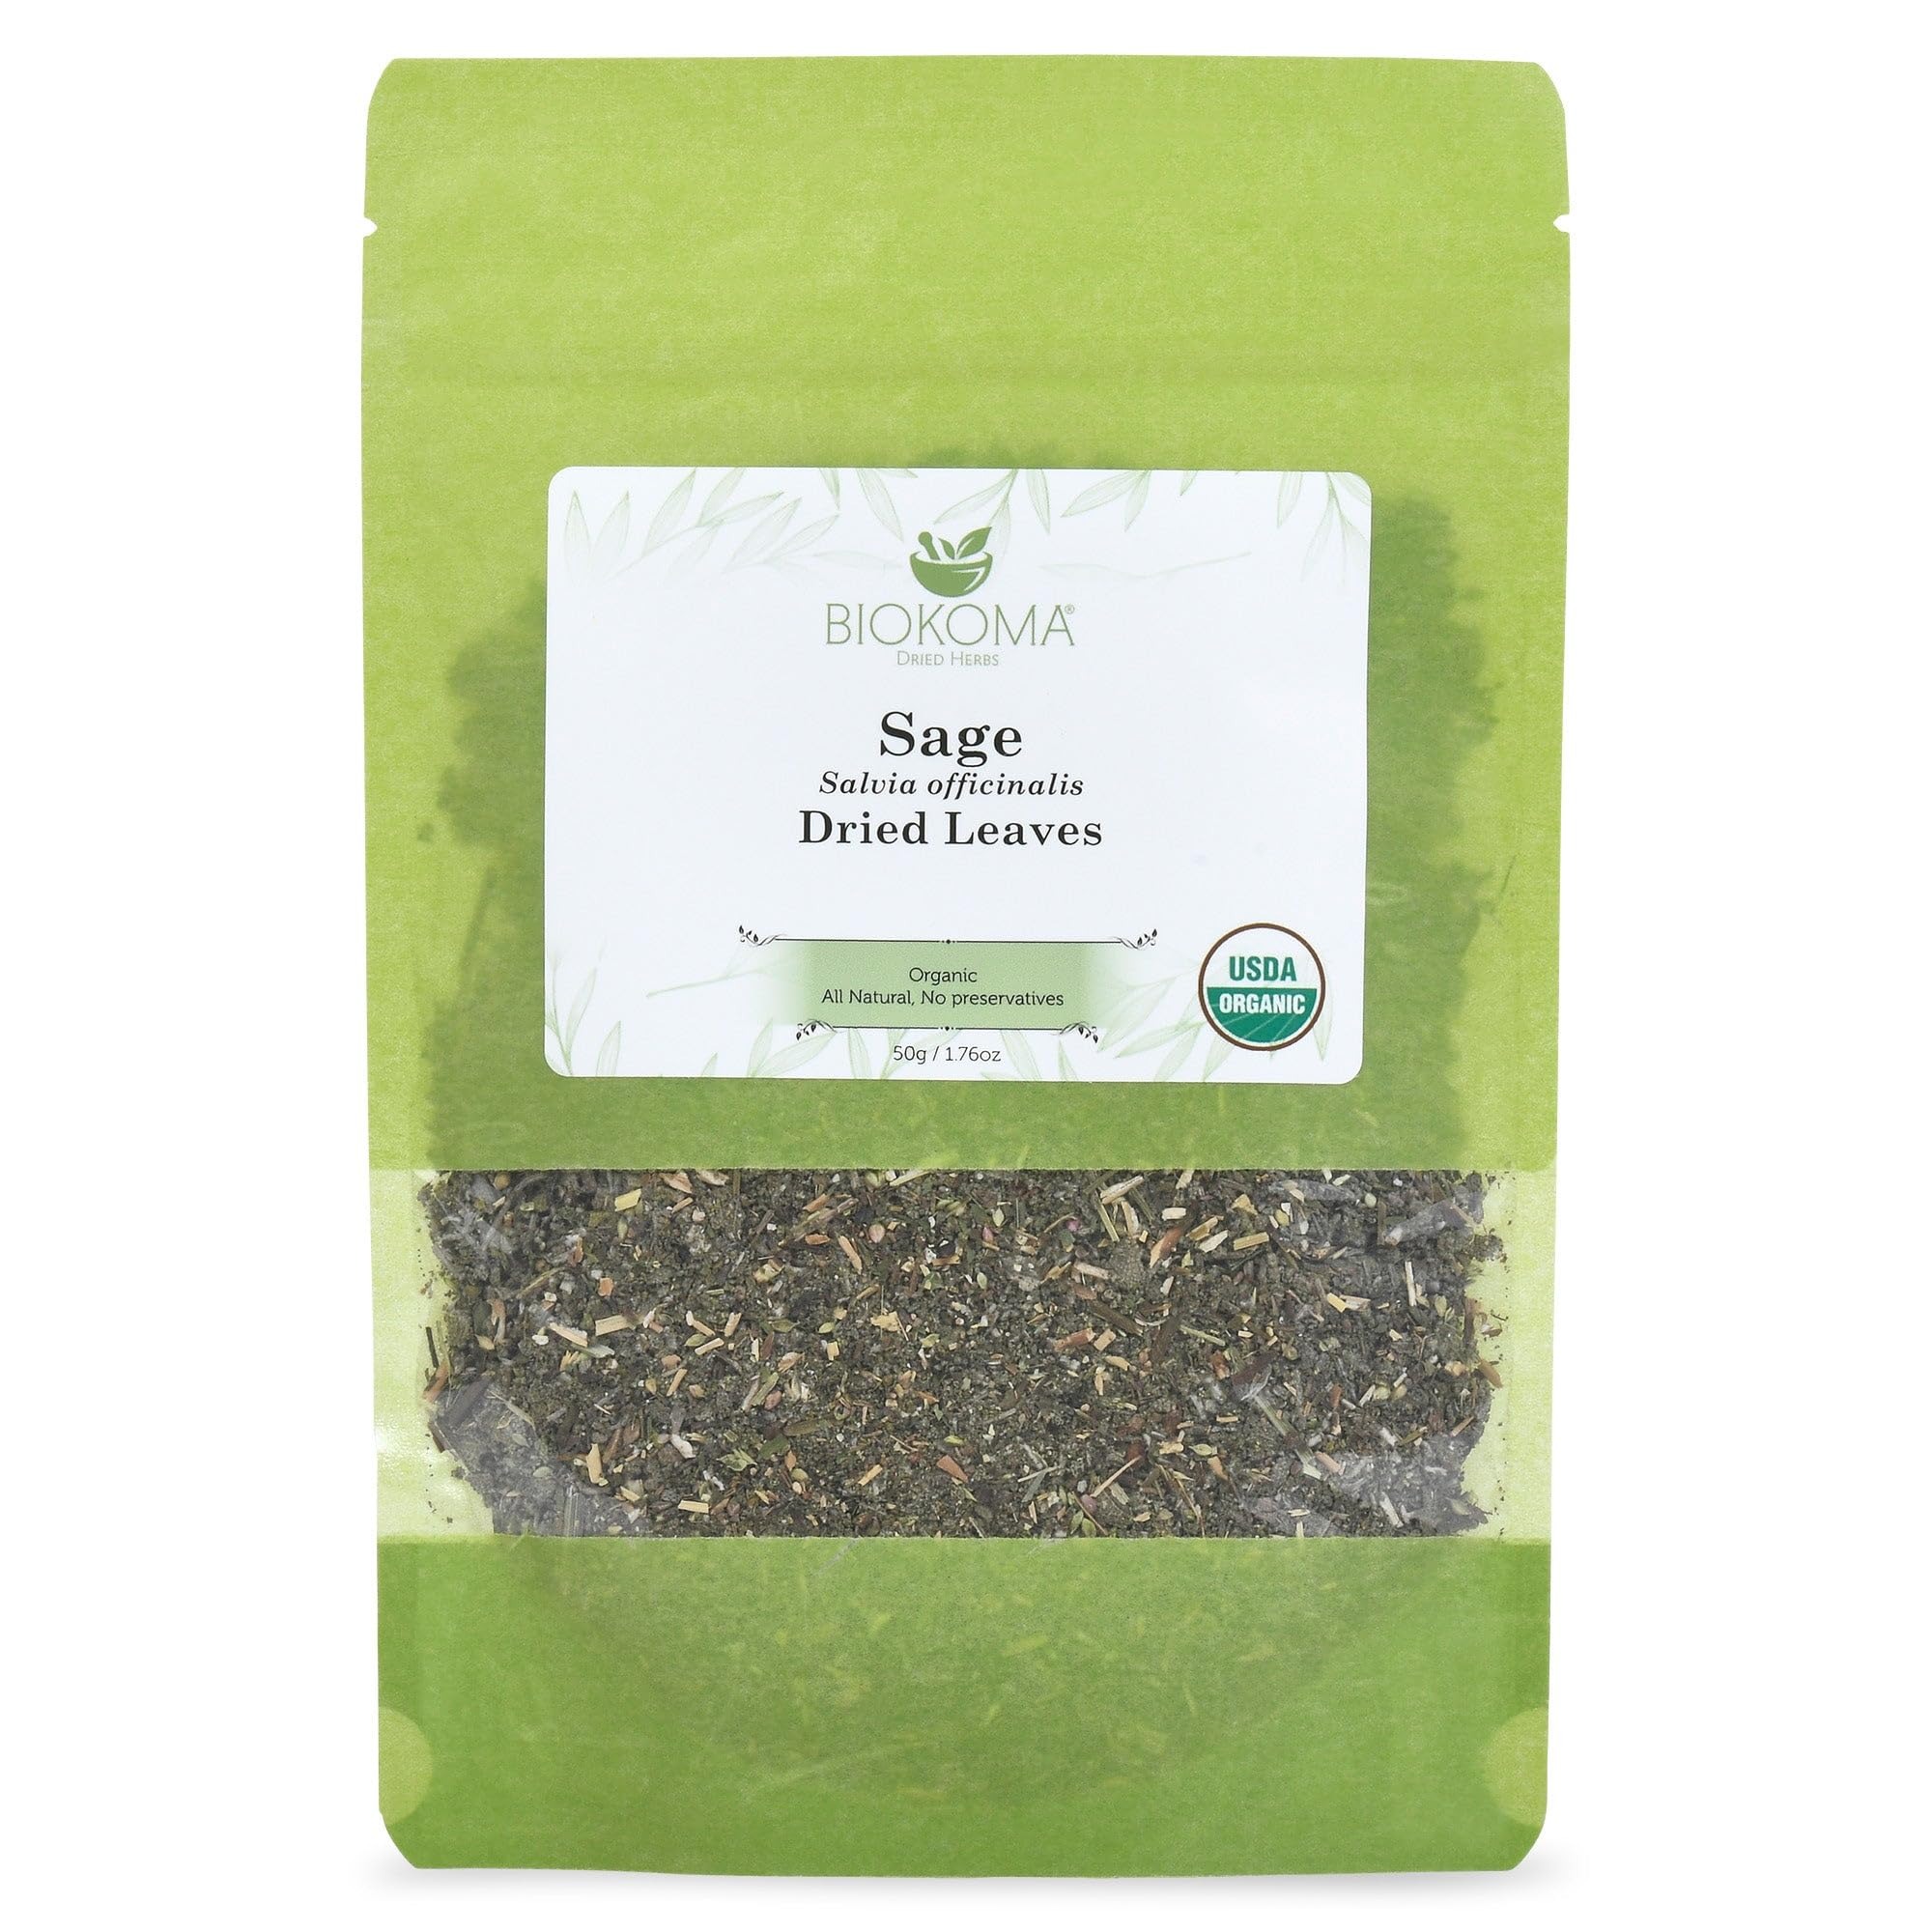
Item Name: Biokoma Pure and Organic Sage Dried Leaves 50g (1.76oz) In Resealable Moisture Proof Pouch, USDA Certified Organic - Herbal Tea, No Additives, No Preservatives, No GMO, Kosher
Bullet Point 1: Introduction: Sage is part of the mint family, alongside oregano, lavender, rosemary, thyme, and basil. Over recent years, studies demonstrating the health benefits of sage have grown in number. Sage appears to contain a range of antioxidant compounds. An infusion of sage has a toning effect and supports digestion. Externally used for gargle, mouth disinfection, for compresses for slowly healing wounds.
Bullet Point 2: Ingredients: USDA Certified Organic Salvia Officinalis
Bullet Point 3: Preparation and Dosage: In a cup add 1 teaspoons, pour boiling water, brew covered for about 10-15 minutes, strain it and drink it 2-3 times a day
Bullet Point 4: Bio Herbs: A perfect balance of taste, a high standard of quality and freshness.
Bullet Point 5: Our team of product experts is always available to help you choose the best products for your needs.
Product Description: Pure natural product without any additives<br/> Resealable moisture proof pouch<br/> A rich source of vitamins, minerals and essential volatile oils<br/> Anti-septic properties<br/> Can help calm digestive upset <br/><br/> Savory, a delicate, aromatic herb stemming from the mint family is not only a delicious spice commonly employed in the culinary world. Rich in vitamins and minerals, savory is commonly used to treat gastrointestinal upset.<br/><br/> Preparation and Dosage:<br/> 1. In a cup add 1 teaspoon of herb,<br/> 2. Pour boiling water,<br/> 3. Brew covered for about 10-15 minutes,<br/> 4. Strain it and drink it 1-2 times a day.<br/> <br/> Ingredients:<br/> Satureja hortensis<br/><br/> Country of Origin:<br/> Poland
Value: 1.76
Unit: Ounce

Price: 14.9